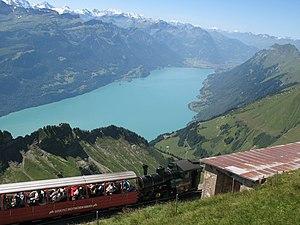
La Brienz Rothorn Bahn est une compagnie de chemin de fer exploitant la voie à crémaillière entre Brienz en Suisse, et le Rothorn de Brienz. Le service est interrompu en hiver, il est surtout destiné à un transport touristique. En raison de sa forte pente, il a recours à la crémaillère sur toute sa longueur.